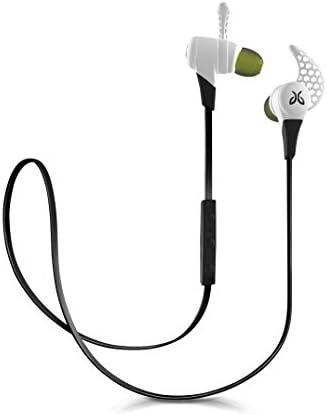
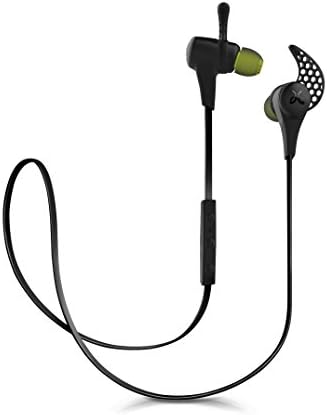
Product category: headphones
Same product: no